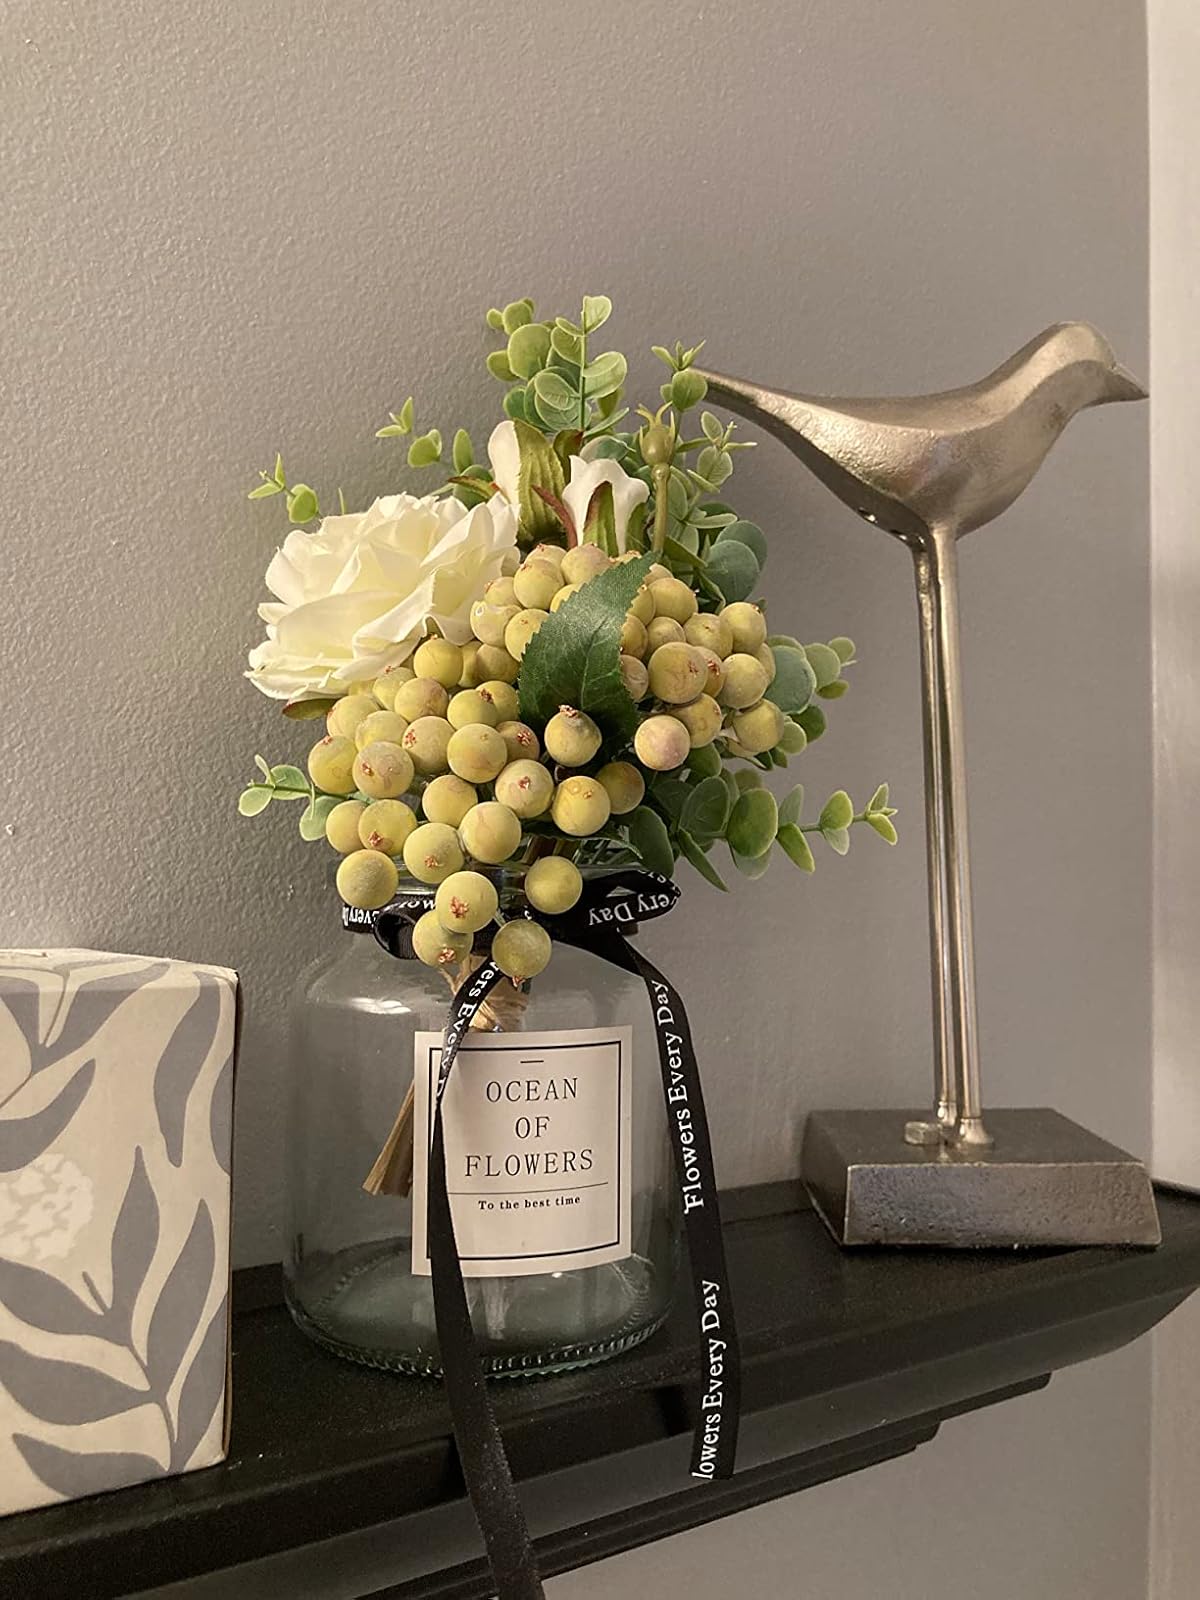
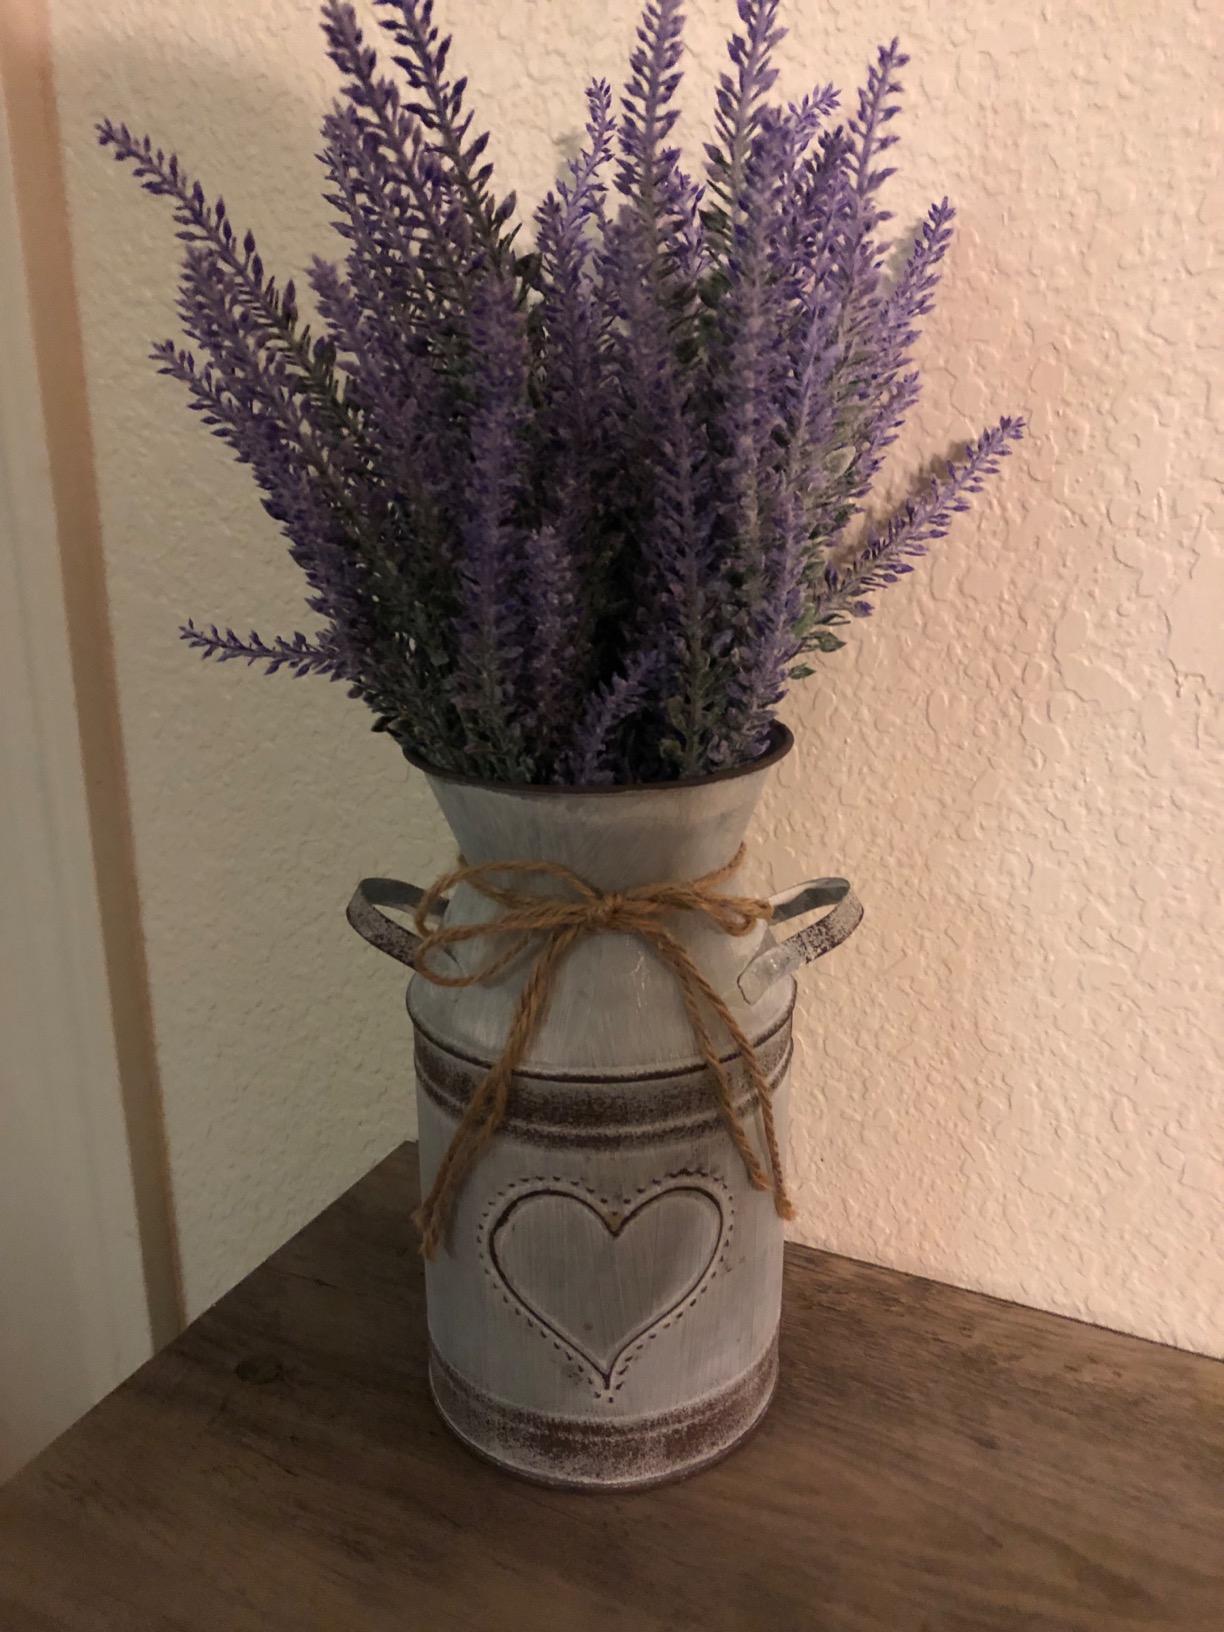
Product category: vase
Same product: no